Vatican City

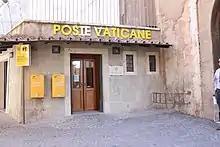
The Vatican's post office was established in February 1929.

Crime in Vatican City consists largely of purse snatching, pickpocketing and shoplifting by outsiders. The tourist foot-traffic in St Peter's Square is one of the main locations for pickpockets in Vatican City. If crimes are committed in the square, the perpetrators may be arrested and tried by the Italian authorities, since that area is normally patrolled by Italian police.